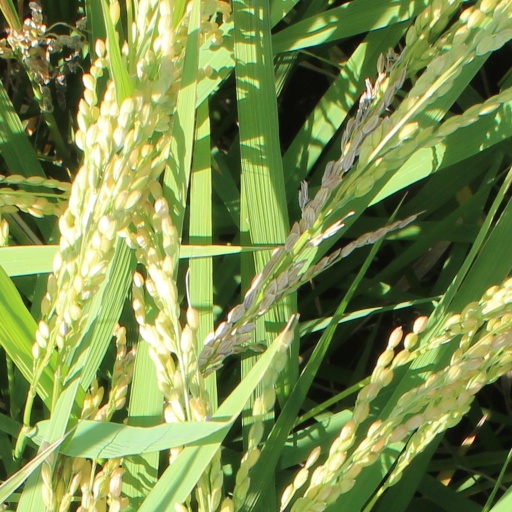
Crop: rice